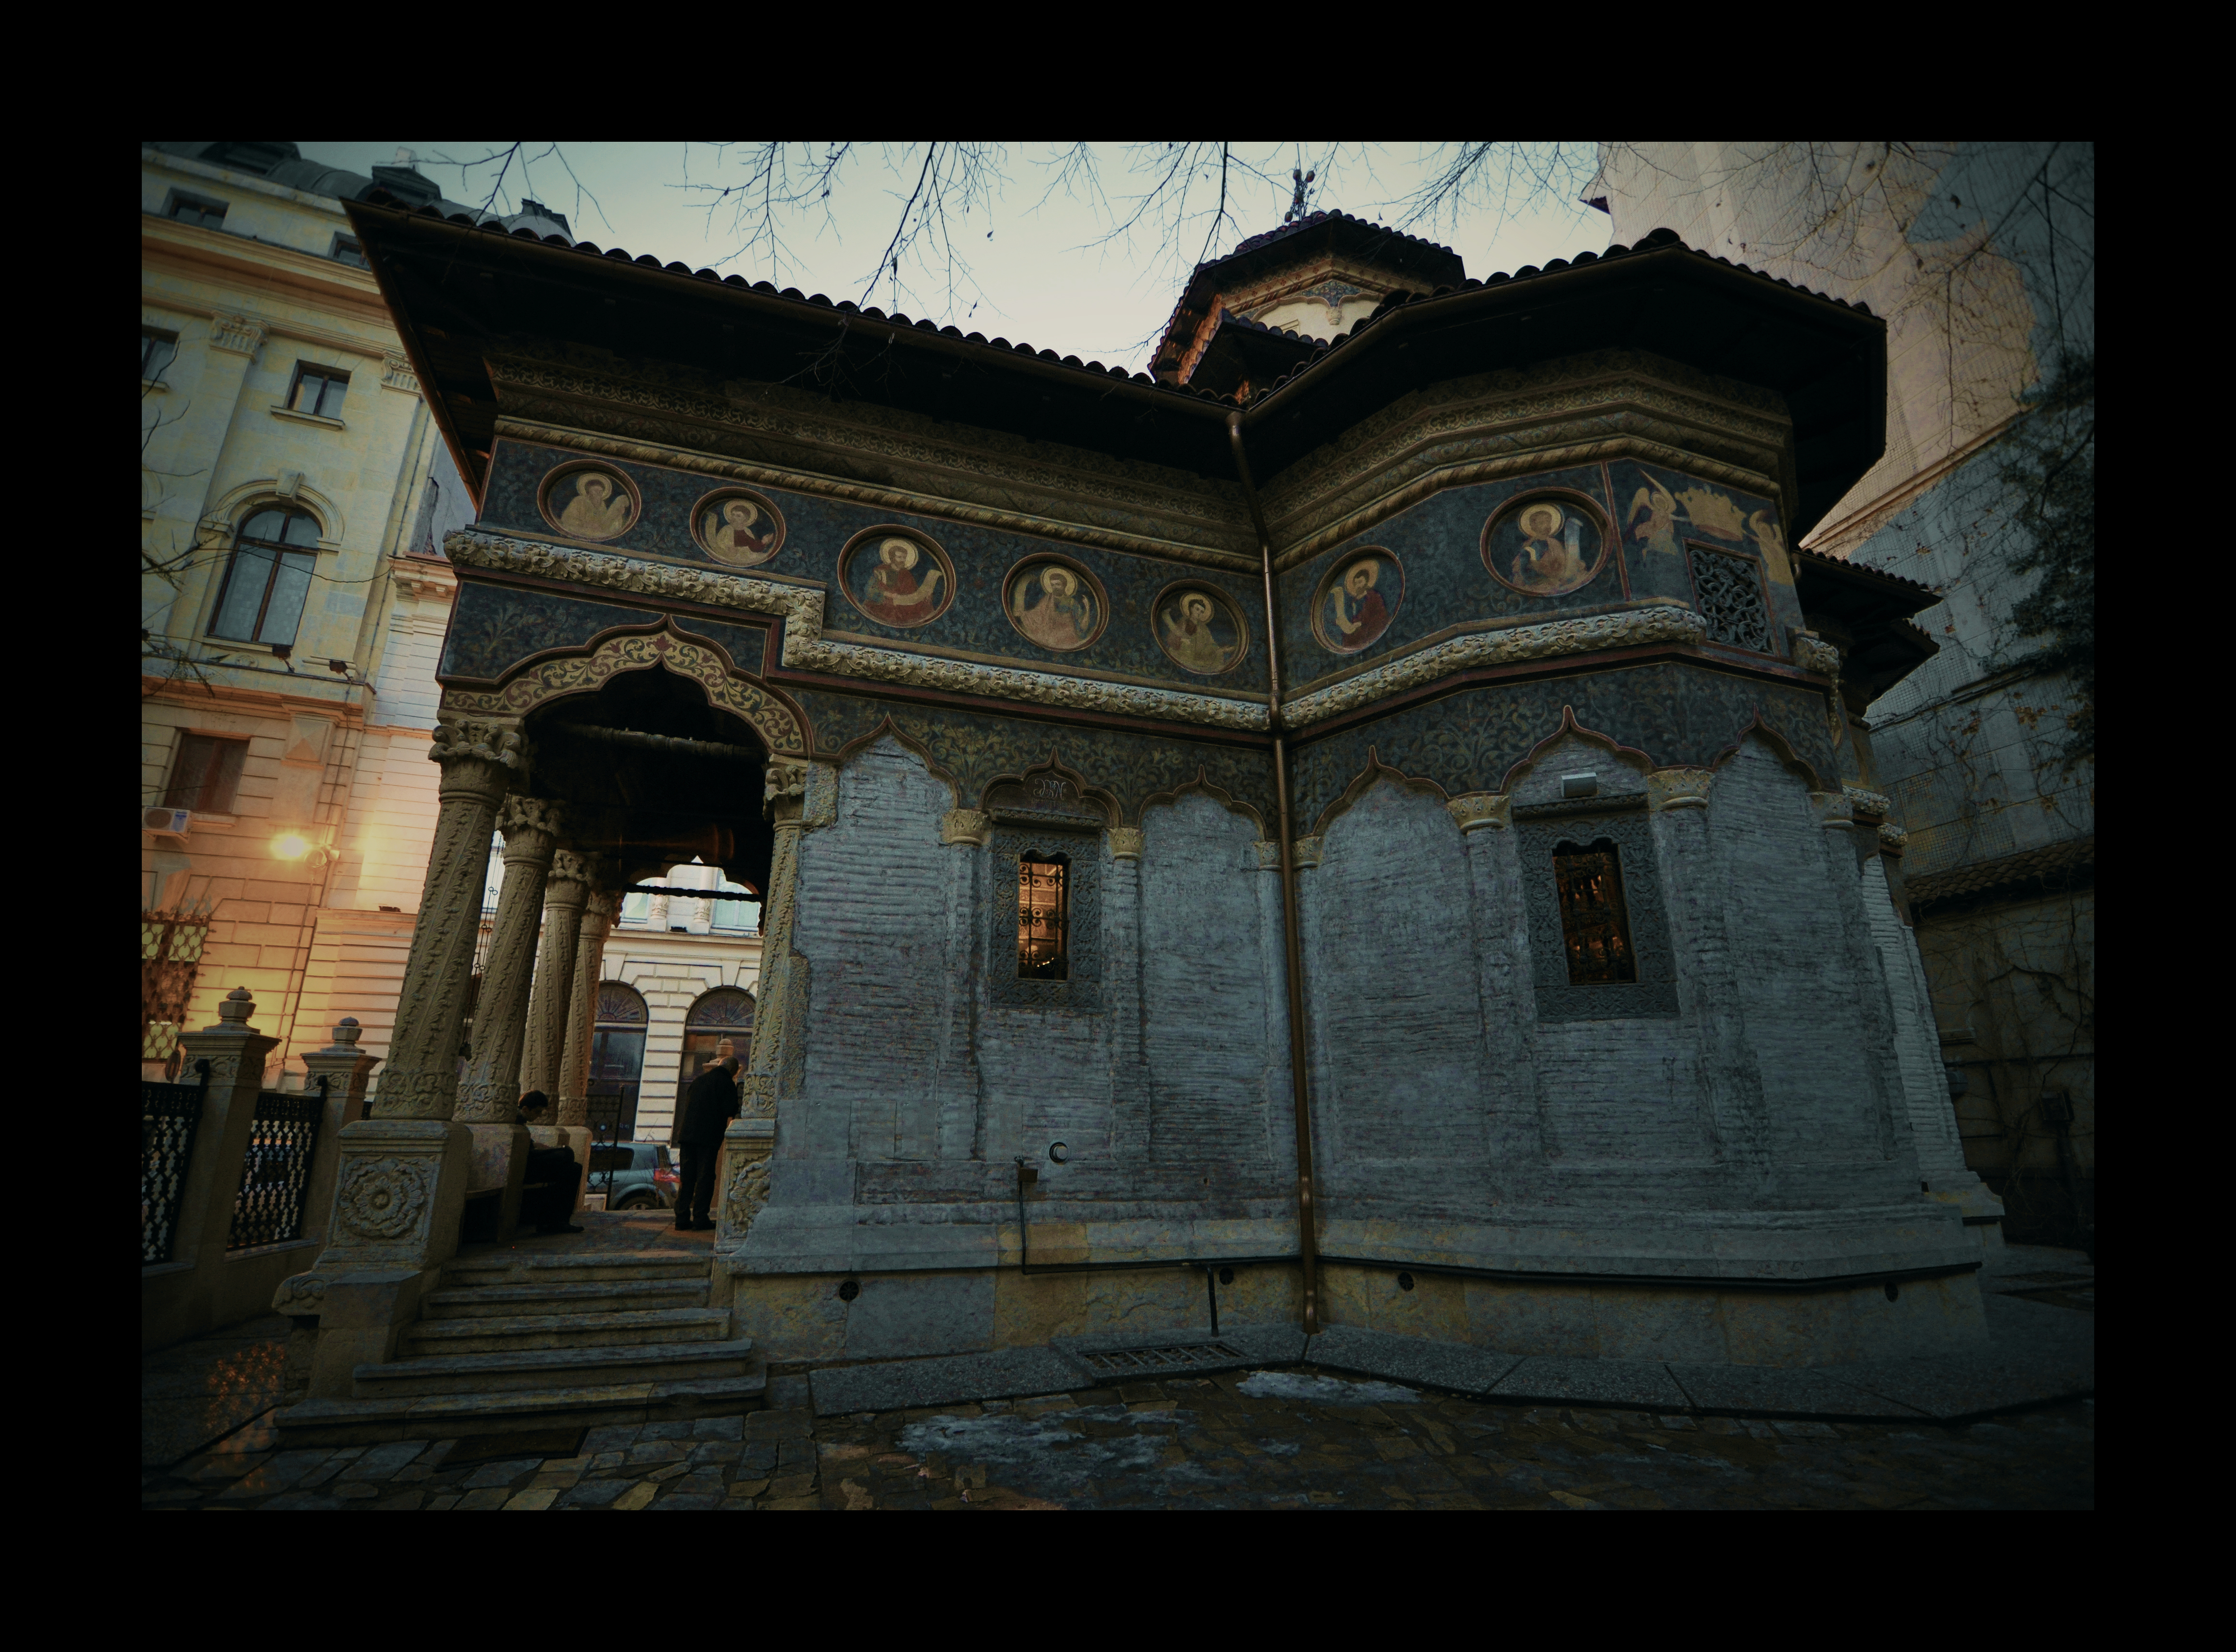
architecture, photography, building, monument, photo, europe, evening, religion, facade, darkness, church, chapel, exterior, christian, place of worship, photos, religious, art, de, monastery, churches, fotografie, christianity, romana, image, orthodox, eastern, romania, bucharest, roumanie, convent, screenshot, bor, biserica, arhitectura, orthodoxy, romanian, ortodoxa, patrimoniu, ortodox, manastirea, manastire, ortodoxia, ortodoxie, ecclesiastical, bisericeasc, cladire, edificiu, pridvor, bucuresti, fatada, centrulvechi, lipscani, portic, stavro, stavropoleos, brancovenesc, 1724, lmibiima1946401, seara, cre tinism, cre tin, ancient history